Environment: real
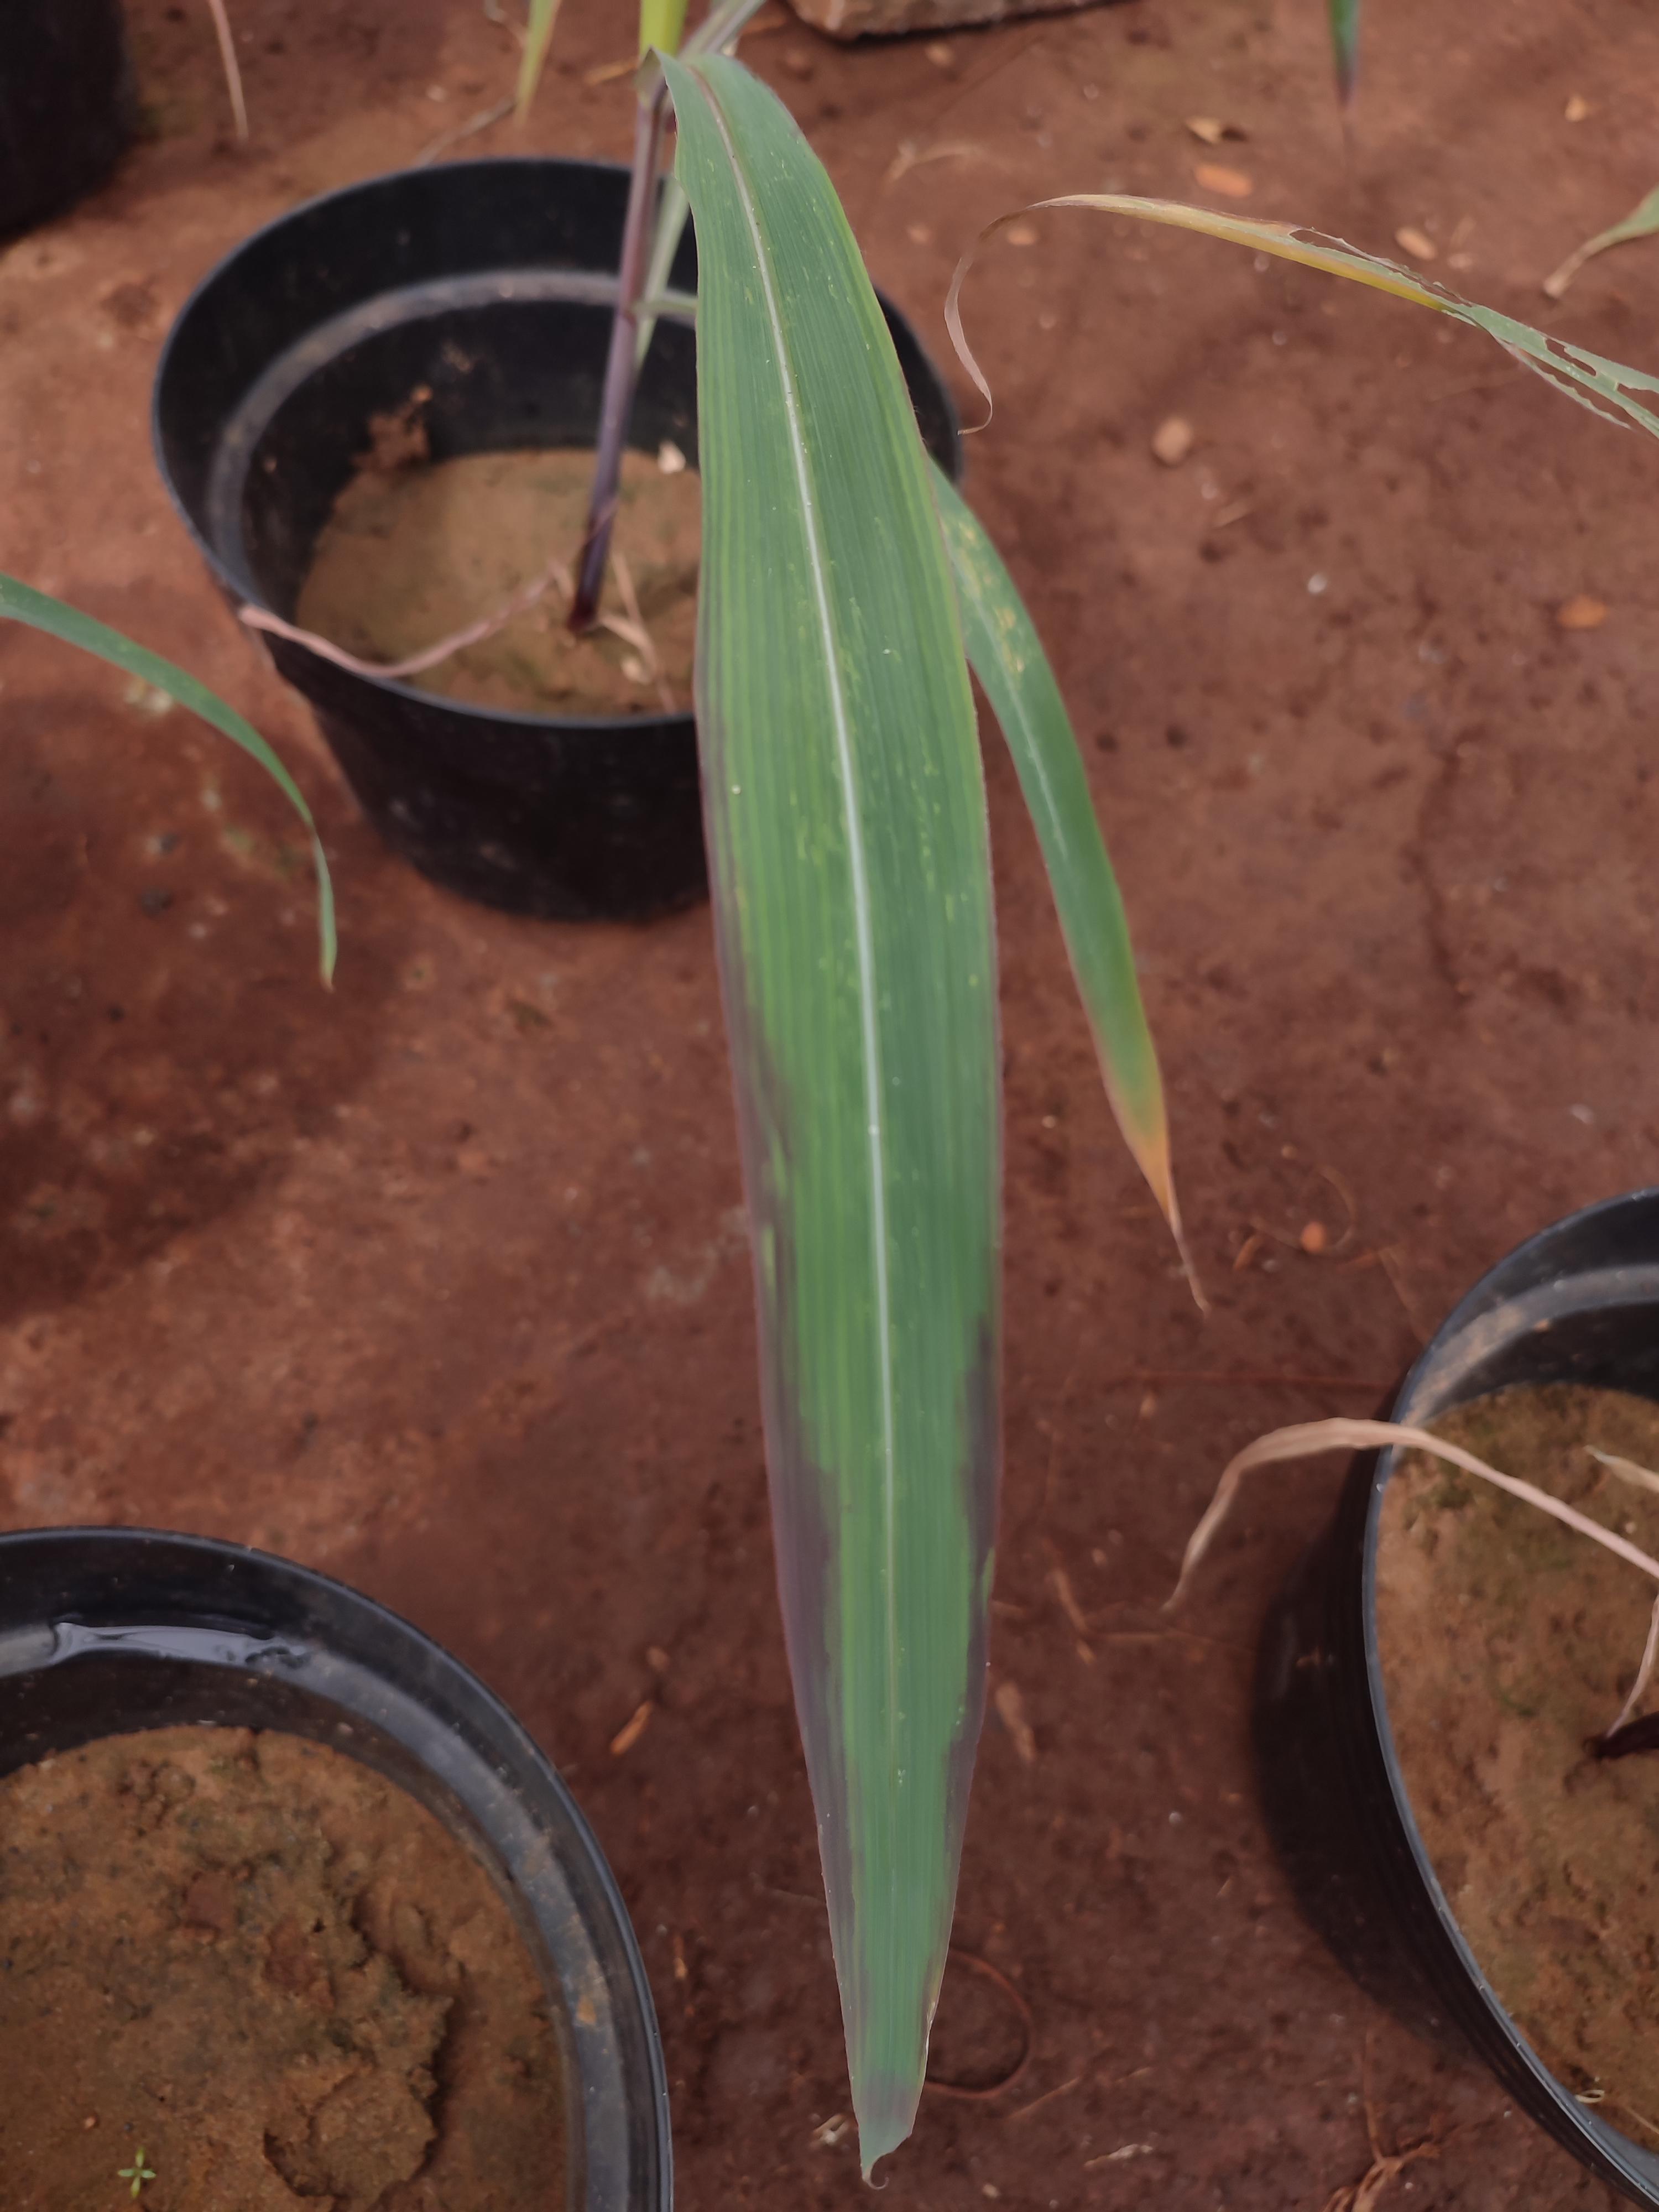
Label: phosphorus_deficiency